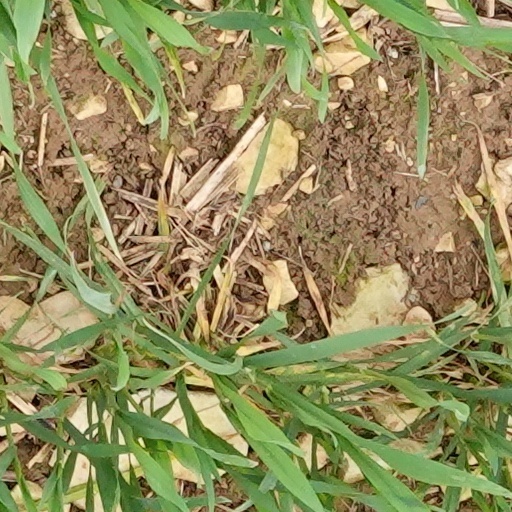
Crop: wheat